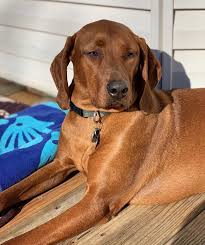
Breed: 207-n000045-redbone